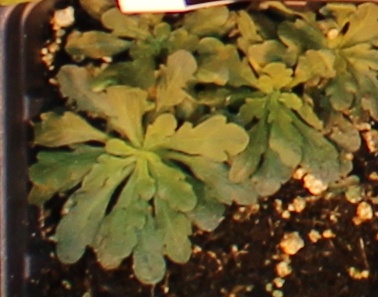
Label: Horseweed